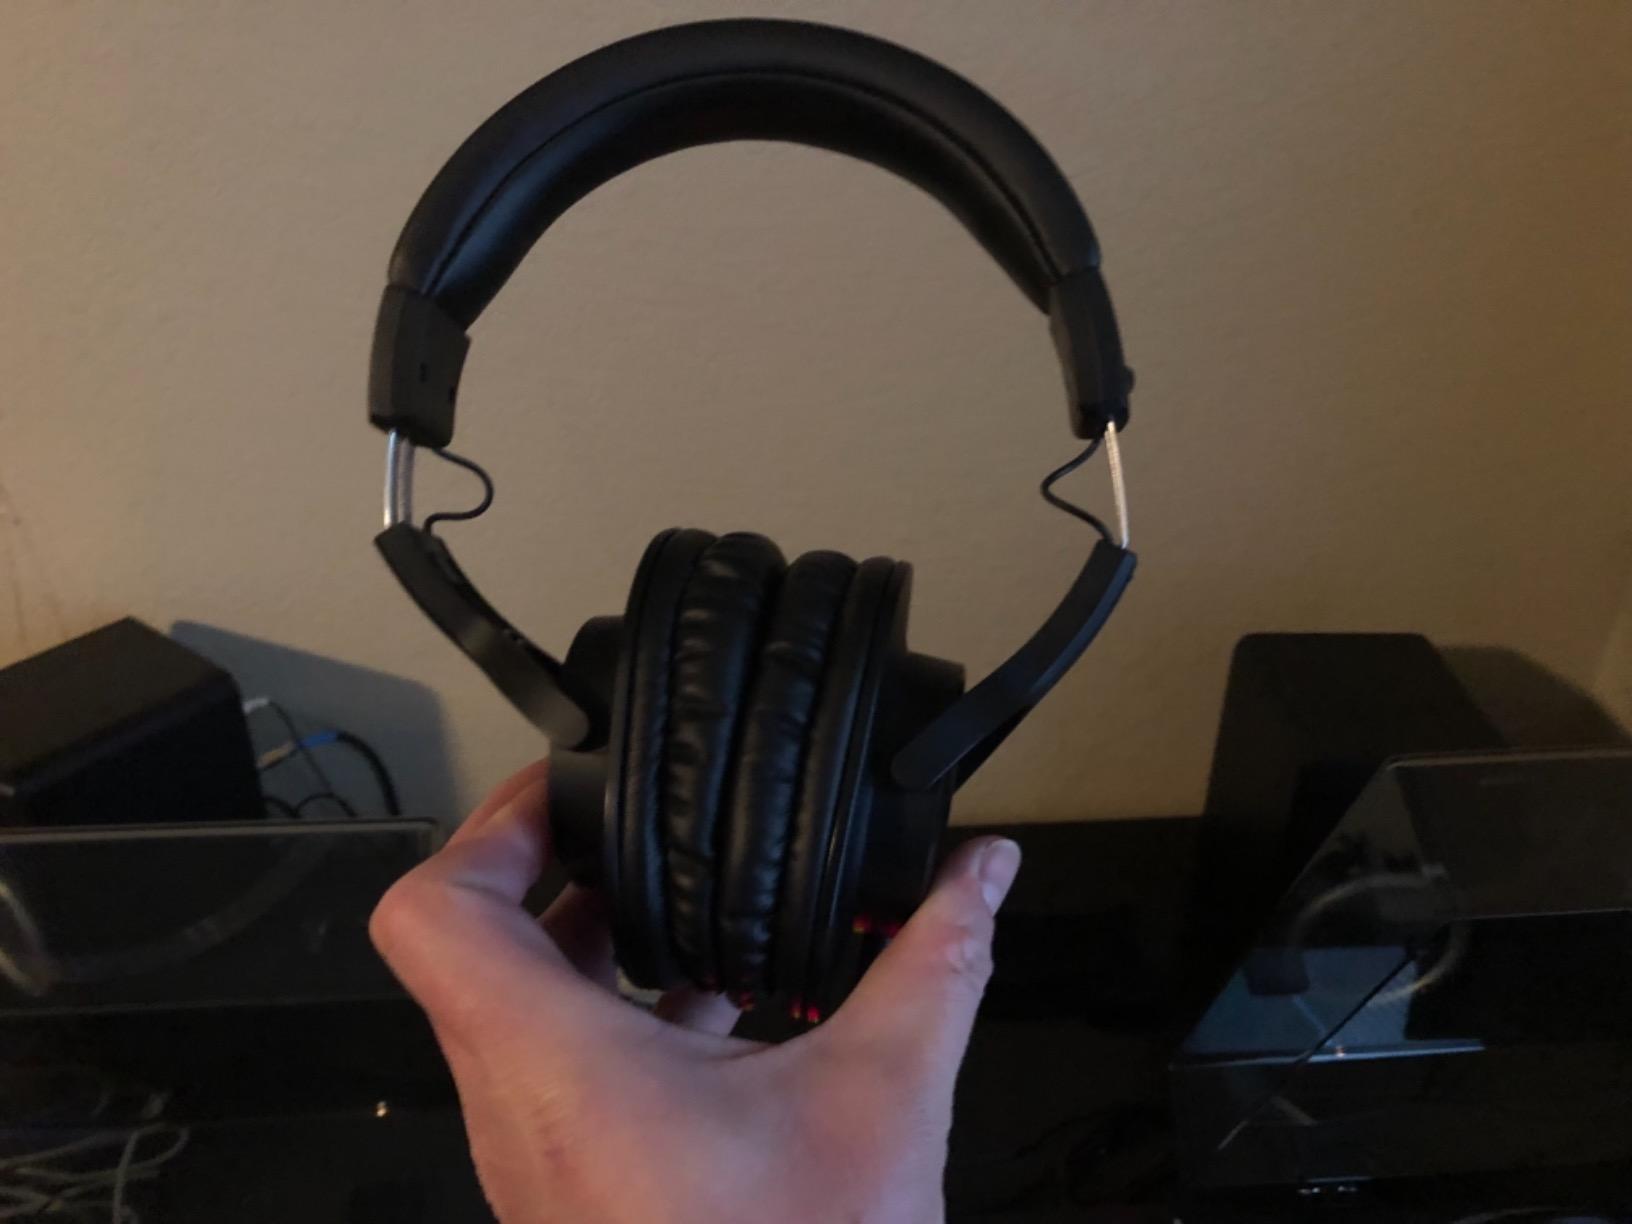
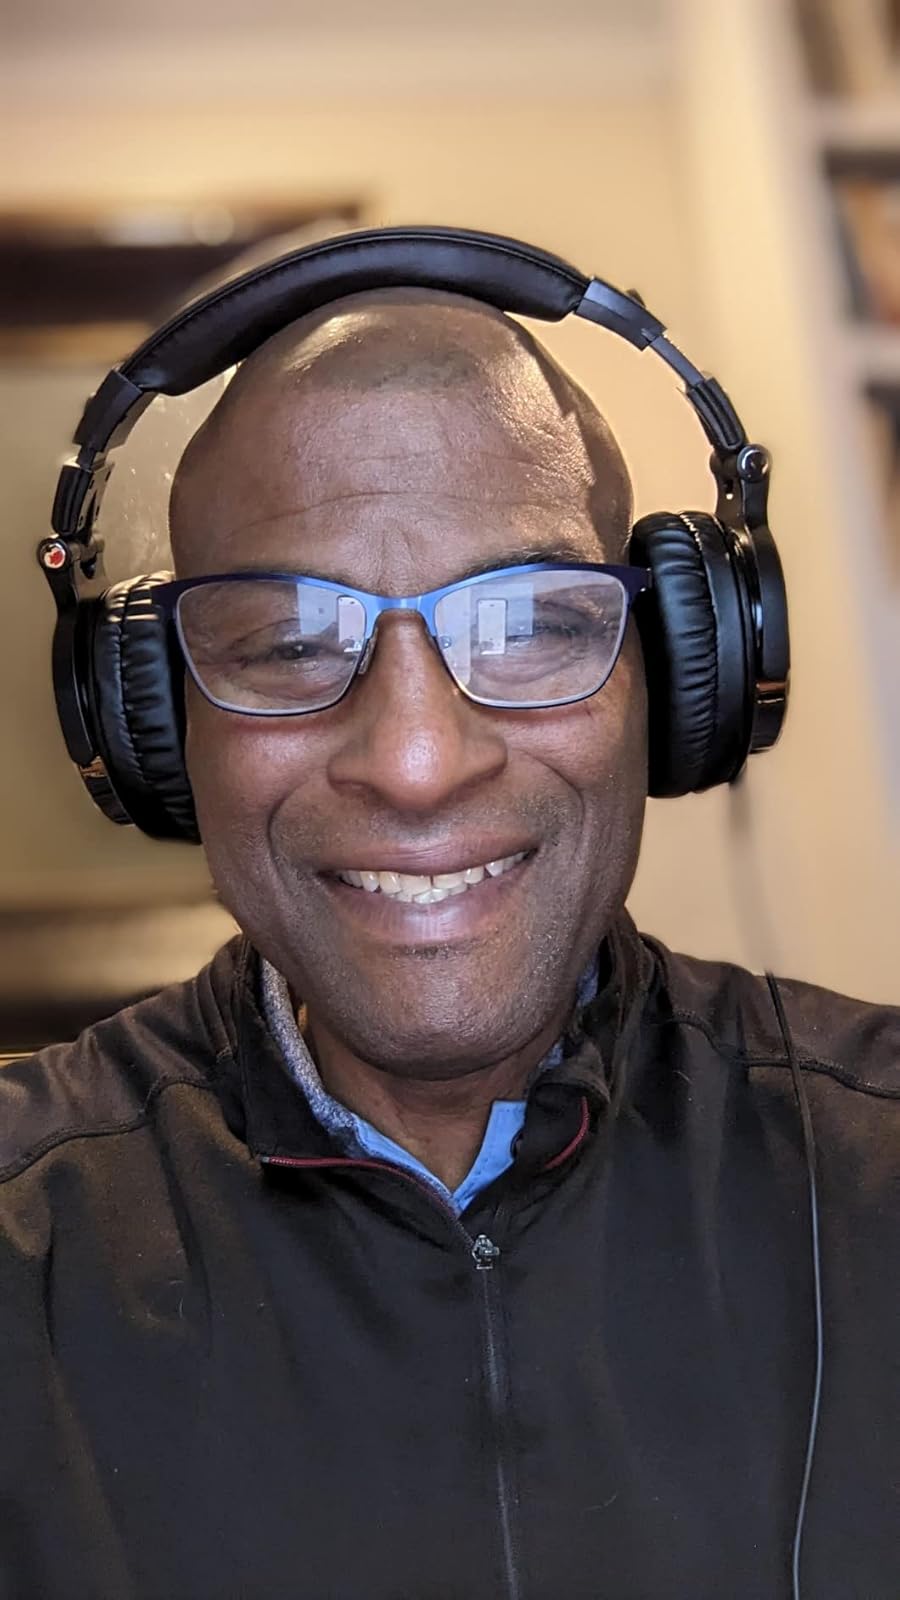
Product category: headphones
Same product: no